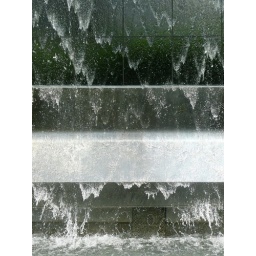
Taken in Amsterdam. A water feature - a tiled mirror wall with water falling down it into a pool. Very cooling.